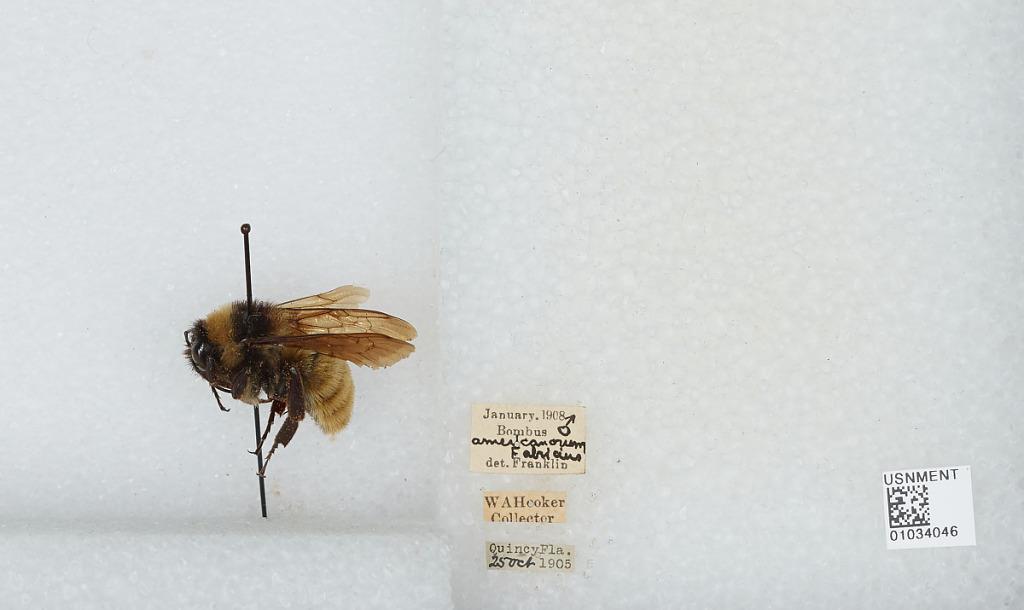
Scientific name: Bombus (Fervidobombus) pensylvanicus pensylvanicus (De Geer)
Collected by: W. Hooker
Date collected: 1905-10-25
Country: United States
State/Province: Florida
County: Gadsden
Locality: Quincy
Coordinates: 30.58, -84.58
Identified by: Franklin